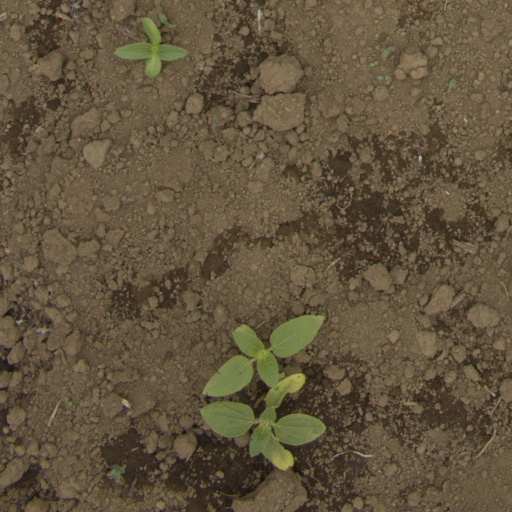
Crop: Jerusalem artichoke